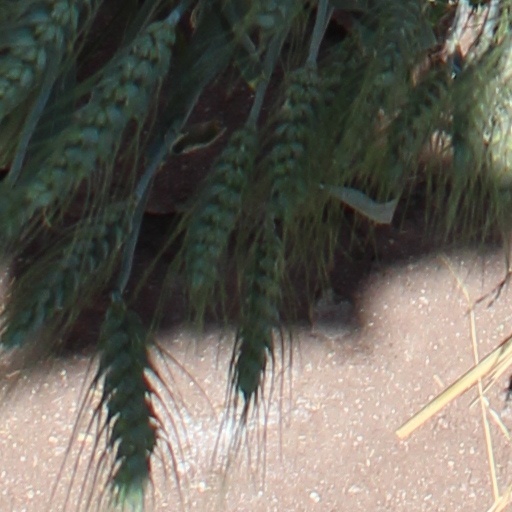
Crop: wheat